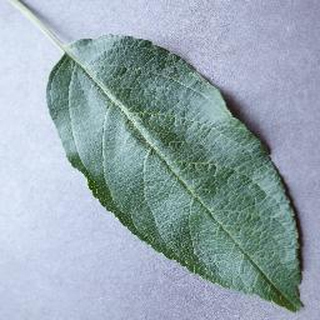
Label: healthy_apple